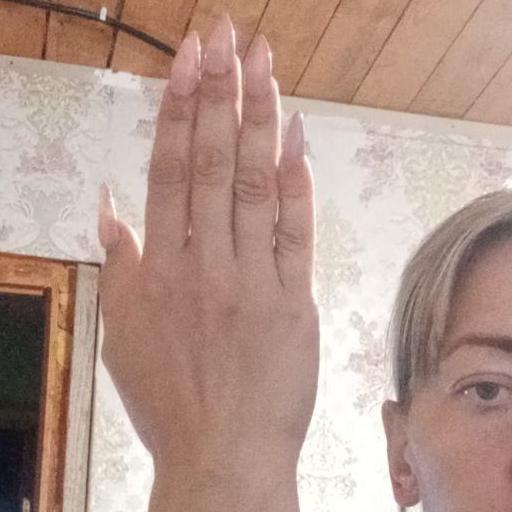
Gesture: stop_inverted